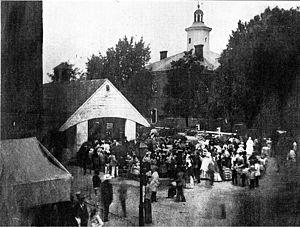
L'esclavage est un système juridique et social qui applique le droit de propriété aux individus, dits esclaves. Par opposition un individu ne faisant pas l'objet d'un tel droit de propriété est dit libre. Le propriétaire d'un esclave est quant à lui appelé maître. Défini comme un « outil animé » par Aristote, l’esclave se distingue du serf, du captif ou du forçat par l'absence d'une personnalité juridique propre. Des règles variables selon le pays et l’époque considérés, fixent les conditions par lesquelles on devient esclave ou on cesse de l'être, quelles limitations s'imposent au maître, quelles marges de liberté et protection légale l'esclave conserve, quelle humanité on lui reconnaît, etc. L'affranchissement d'un esclave fait de lui un affranchi, qui a un statut proche de celui de l'individu ordinaire.